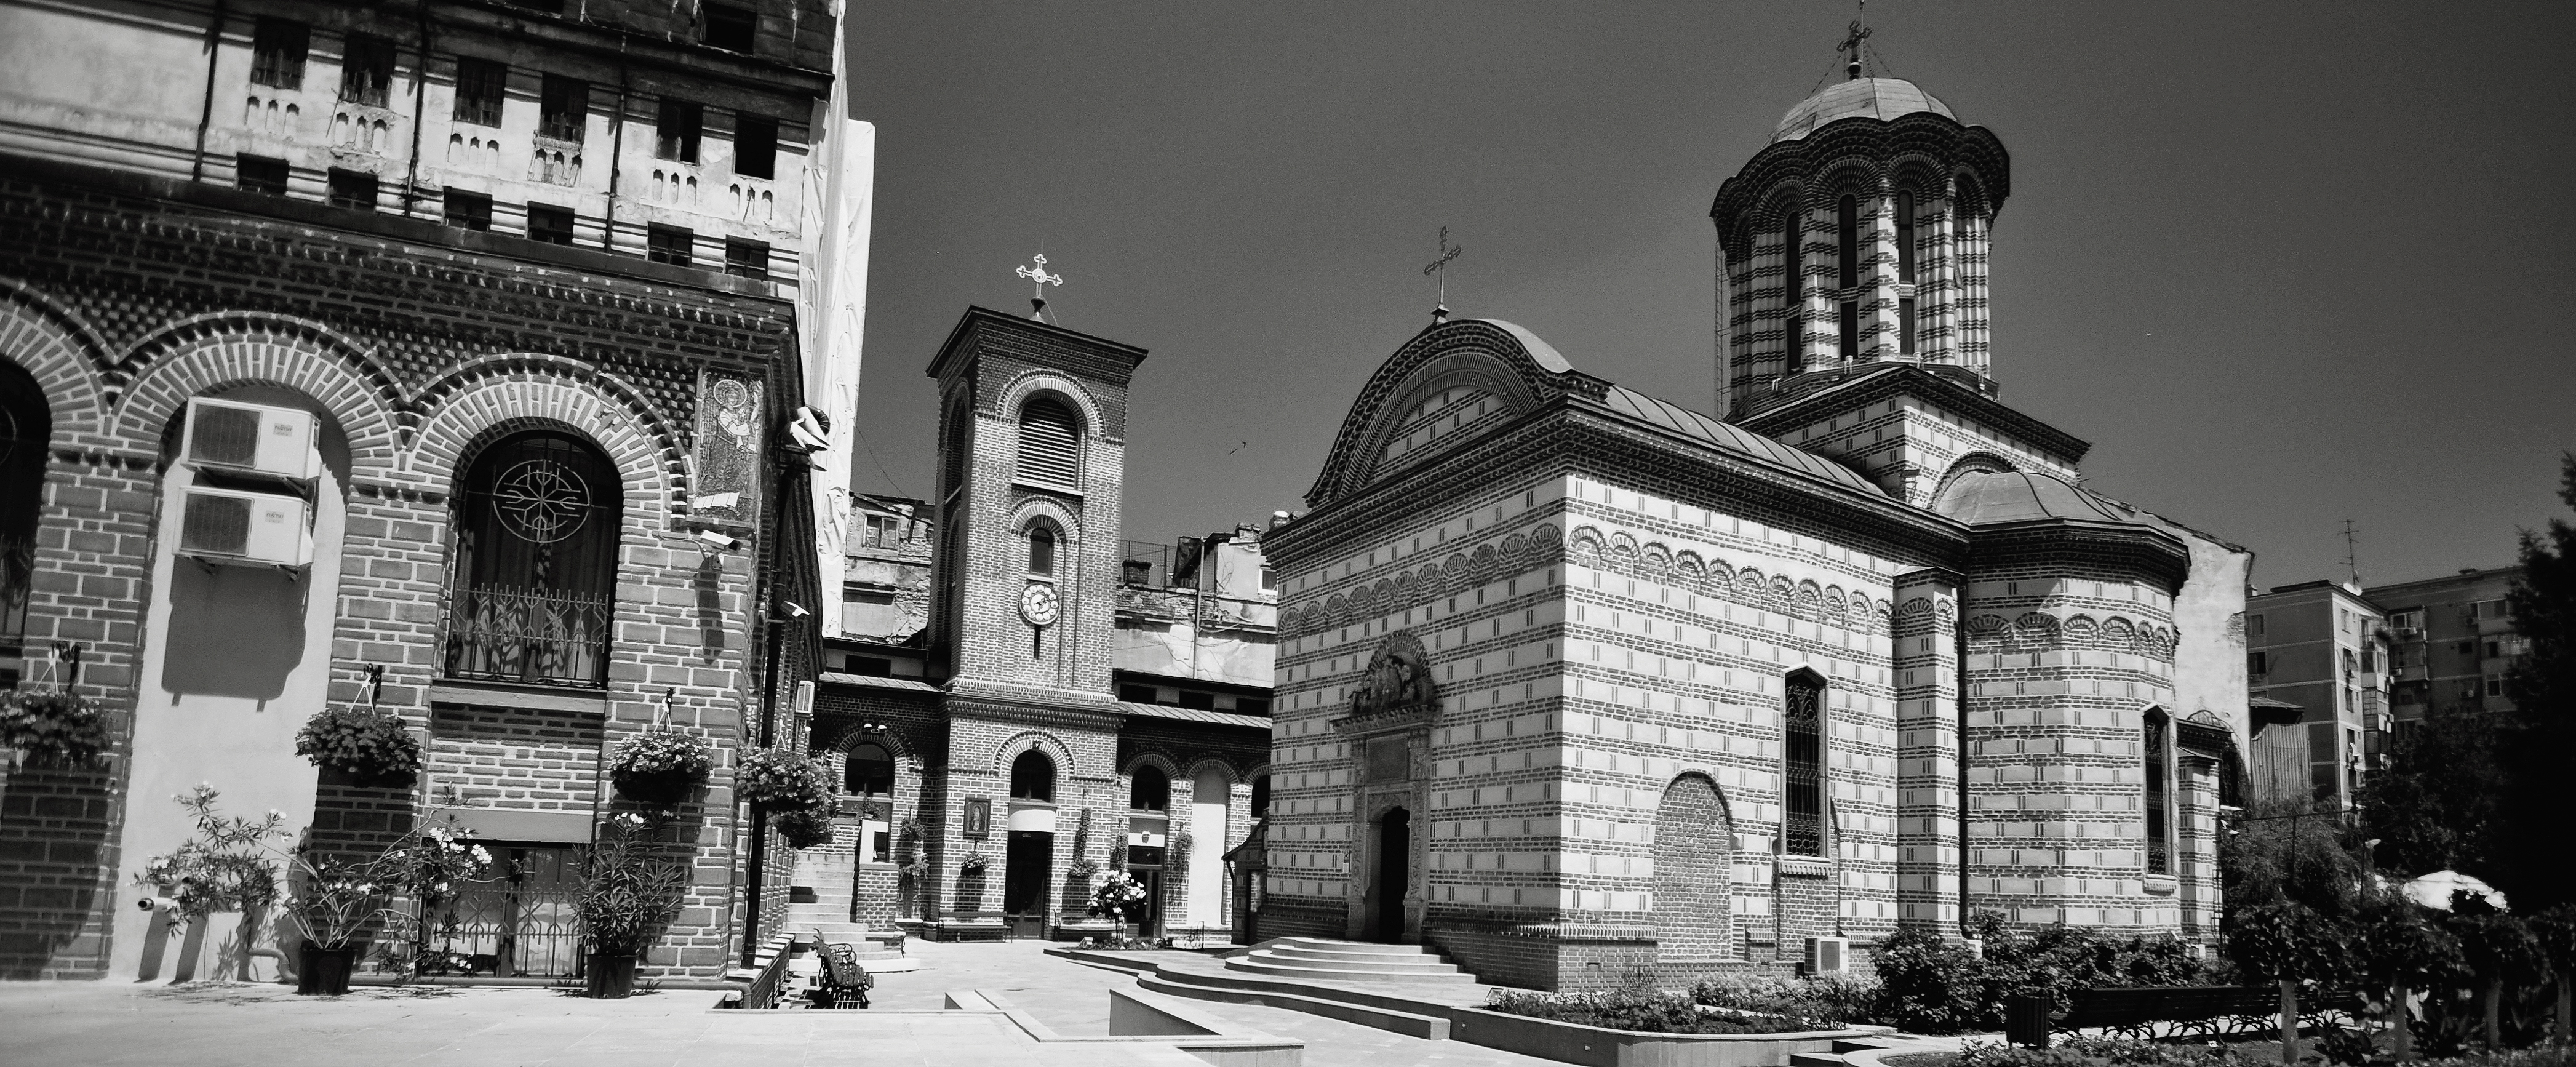
black and white, architecture, road, street, photography, town, building, city, monument, photo, cityscape, downtown, arch, religion, landmark, church, monochrome, christian, brick, photos, religious, free, de, churches, fotografie, history, christianity, romana, arc, orthodox, eastern, romania, metropolis, bucharest, bor, biserica, arhitectura, orthodoxy, romanian, ortodoxa, patrimoniu, ortodoxia, ortodoxie, ecclesiastical, bisericeasc, cladire, edificiu, caramida, bucuresti, centrulvechi, 1545, curteaveche, sfantulanton, bisericabunavestire, lmibiima1878101, belfry, cre tinism, cre tin, annunciation, clopotnita, oldcourt, antoniecelmare, anthonythegreat, curteadomneasc, oldcourtchurch, domneasc mare, urban area, monochrome photography, human settlement